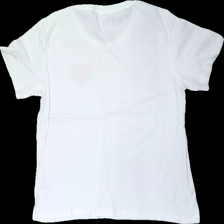
View: back
Type: T-shirt
Category: Ladies
Brand: H&M
Colors: White, Red
Material: 100% cotton
Pattern: Glitter
Cut: Regular
Season: All
Stains: Minor
Holes: Minor
Damage: fläck
Damage location: middle center
Damage 2: hål
Damage 2 location: bottom left
Price range: <50
Recommended usage: Reuse
Description: vit t-shirt med glitter hjärta fram, liten fläck fram och litet hål bak längst ner.